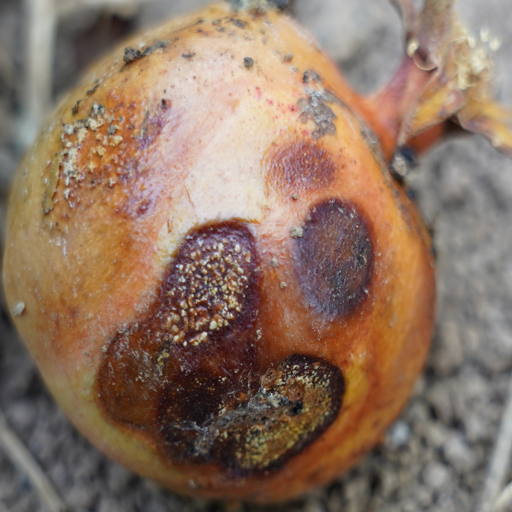
Label: Ectomyelois ceratoniae